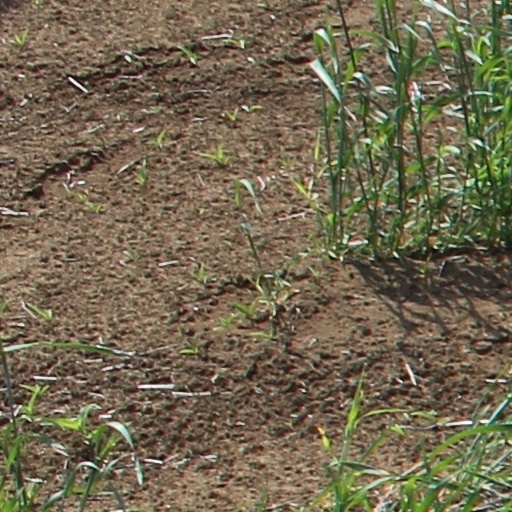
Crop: wheat